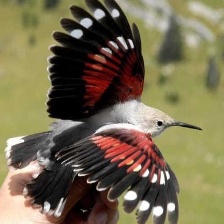
Species: WALL CREAPER
Scientific name: TICHODROMA MURARIA